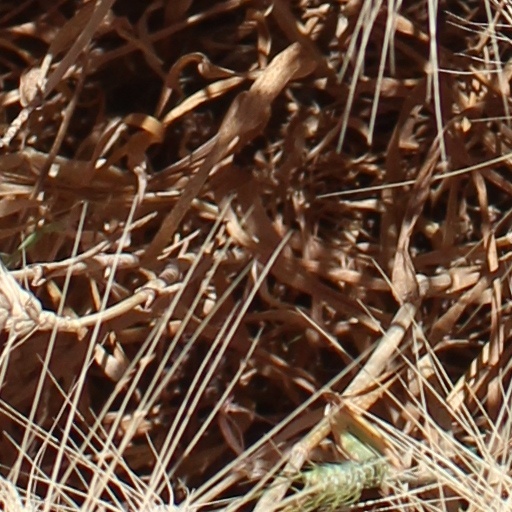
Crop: wheat